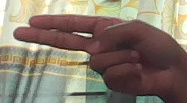
ASL sign: H